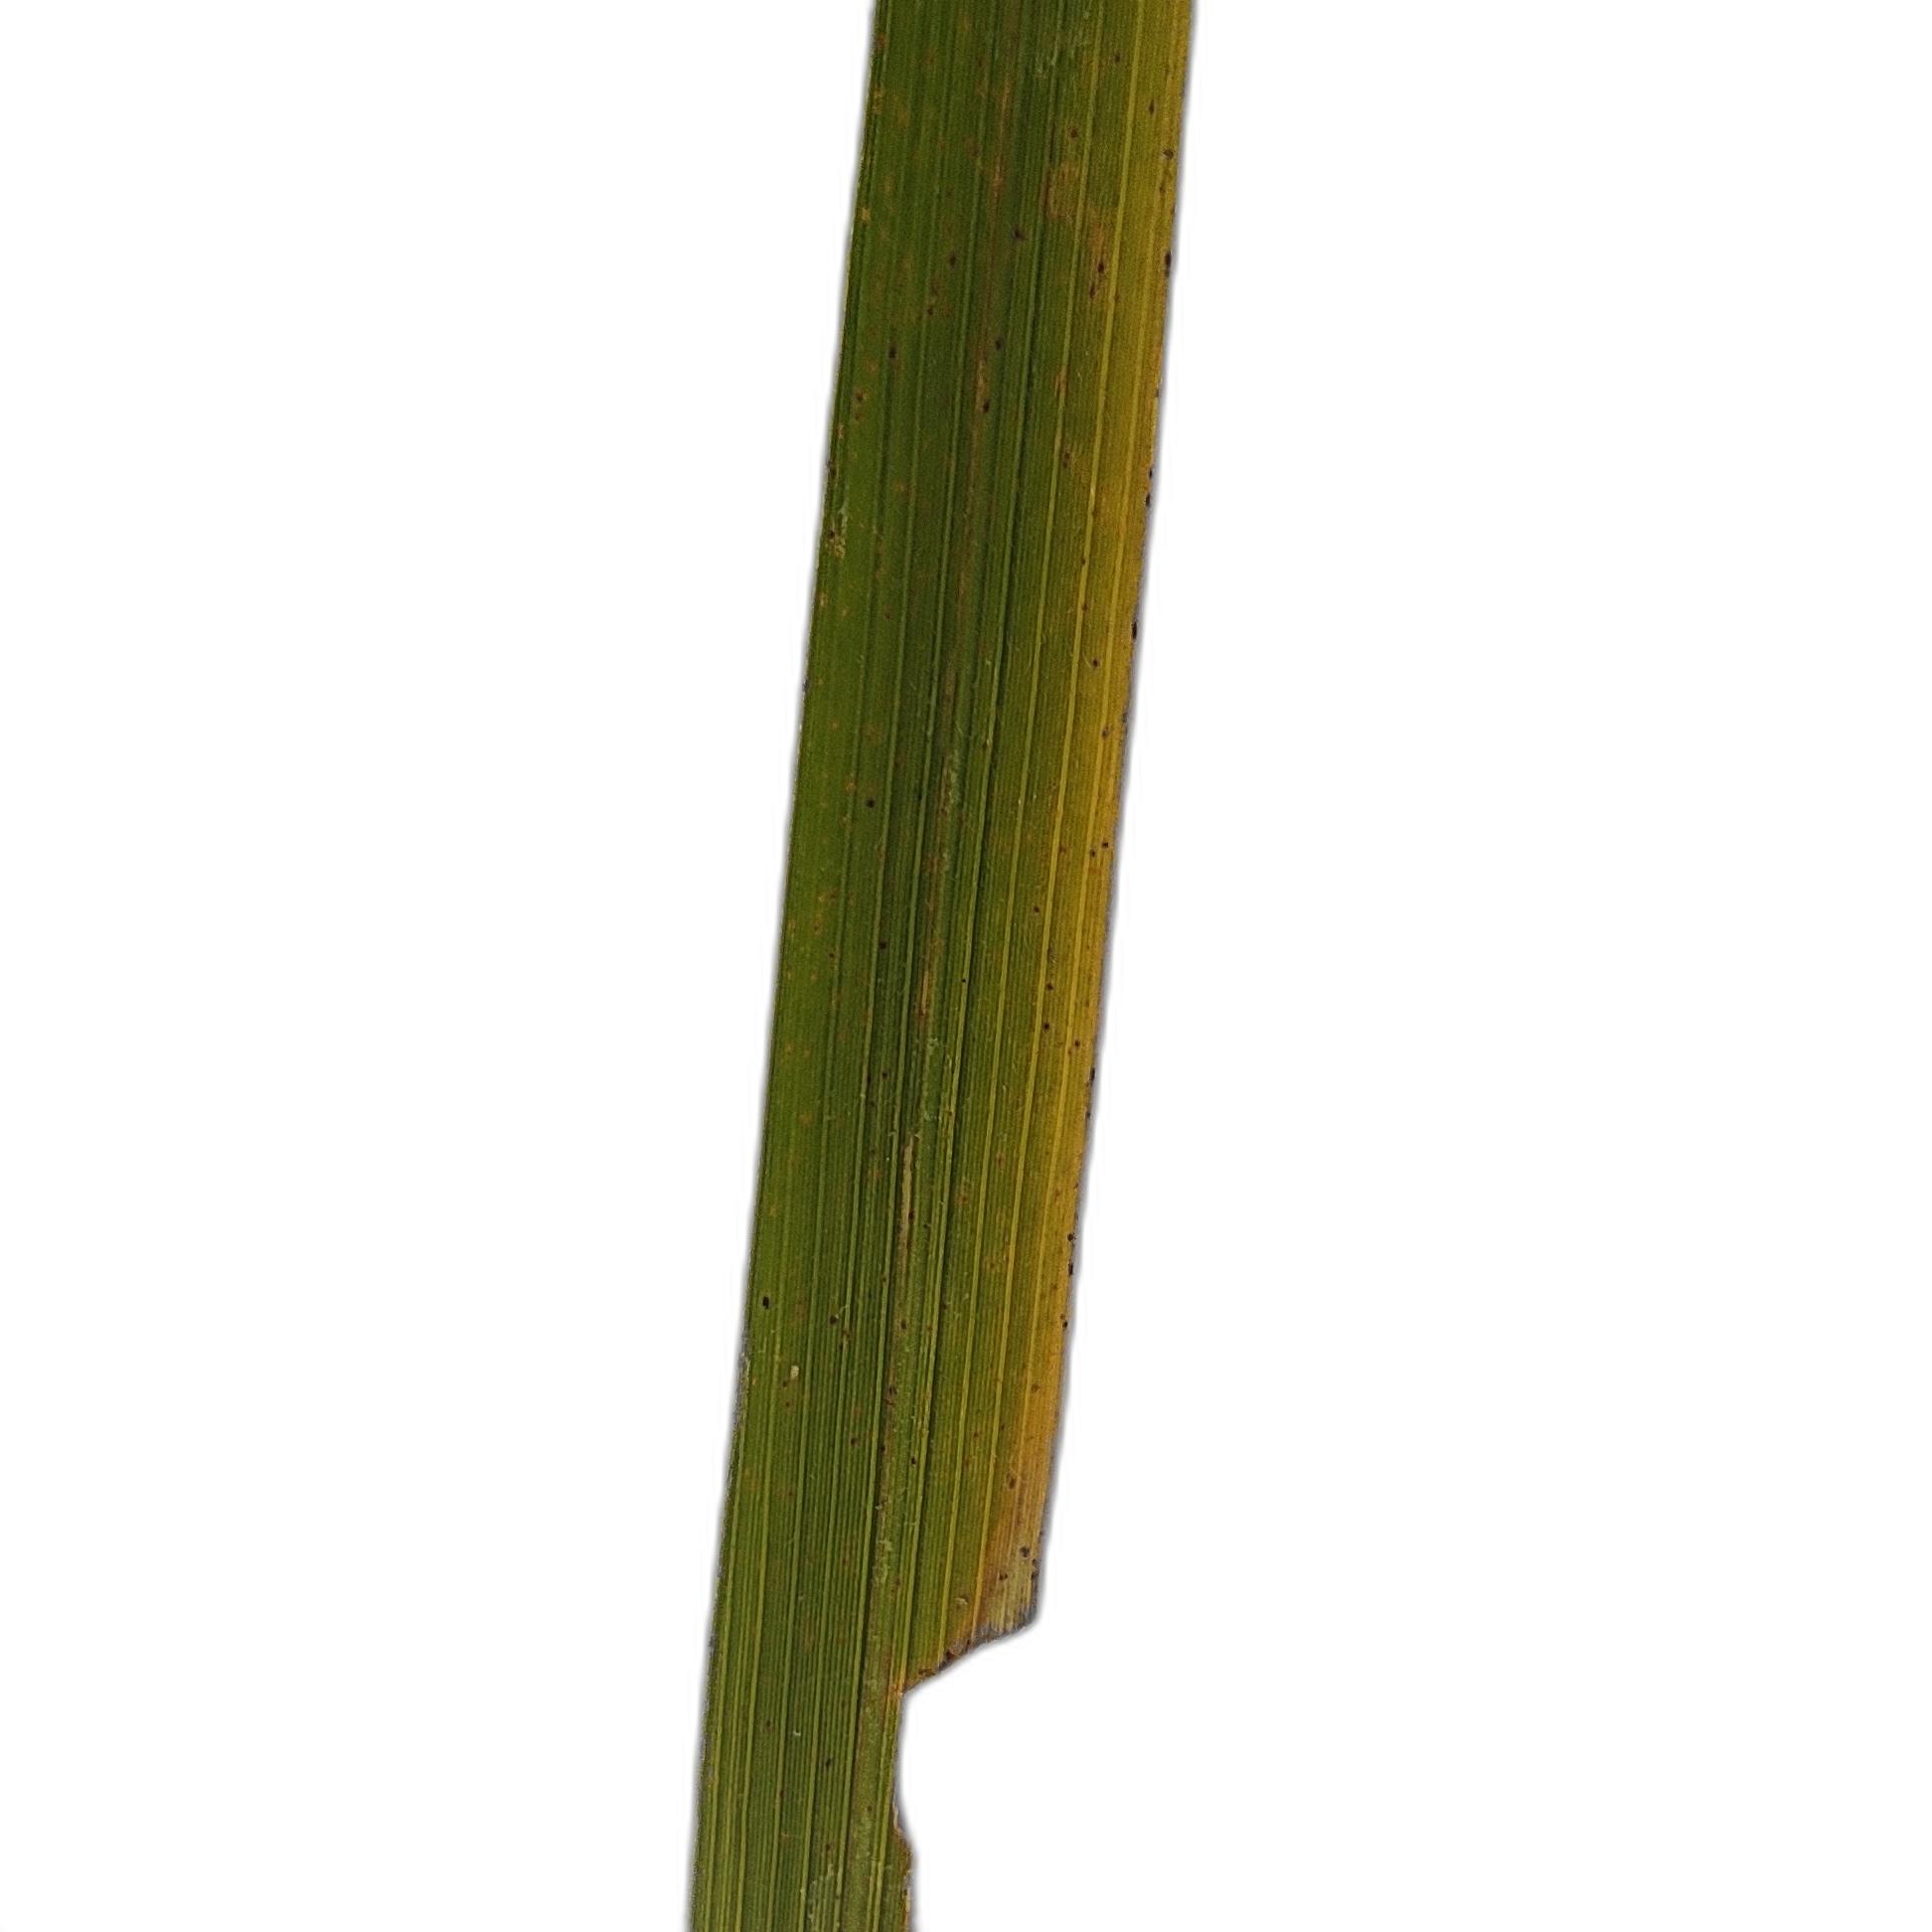
Label: Insect